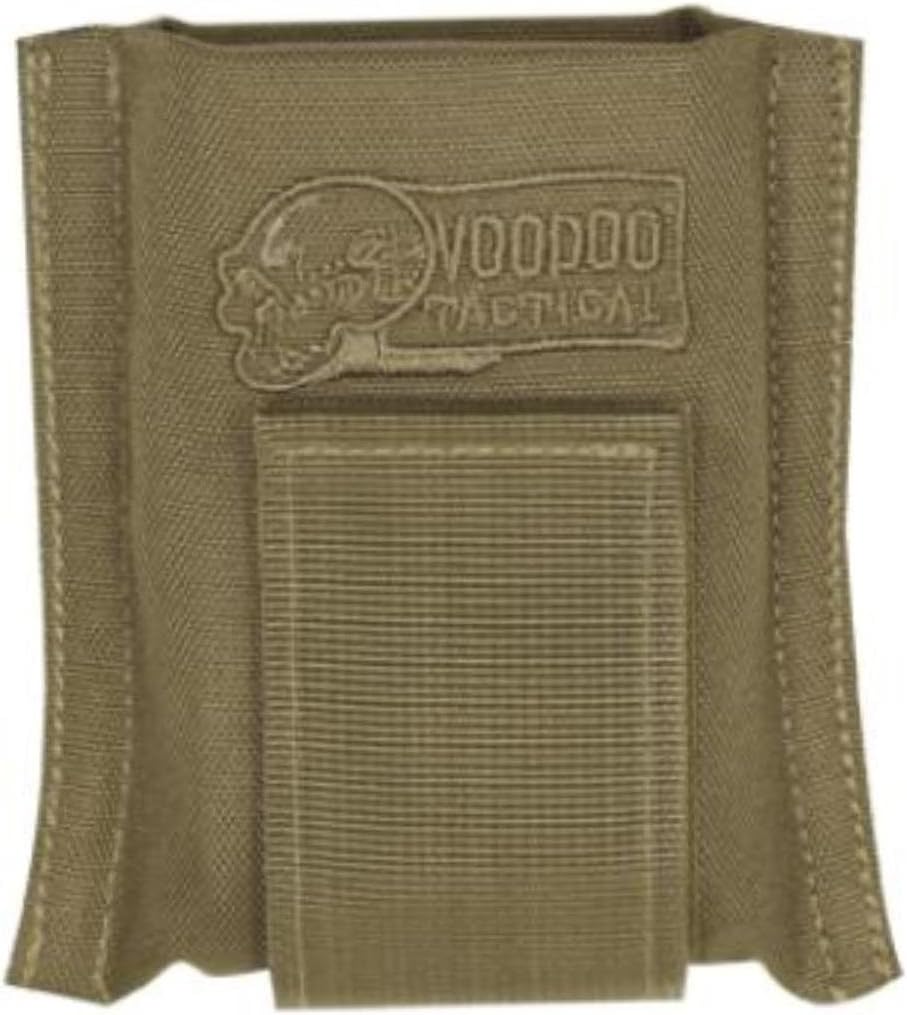
VOODOO TACTICAL Single Padded Open Top Magazine Pouch
Category: Sports & Outdoors
These padded open top magazine pouches can be attached to your belt for rapid access. The tight fit keeps mags in place during your mission. Mix and match them with our double and triple mag pouches to design the best load layout. Holds a single 30-round magazine.
Features: Fits 30-round Mil-Spec and civilian magazines | Clips onto your tactical belt | The tight fit keeps mags in place during your mission | Mix and match with our double or triple mag pouches